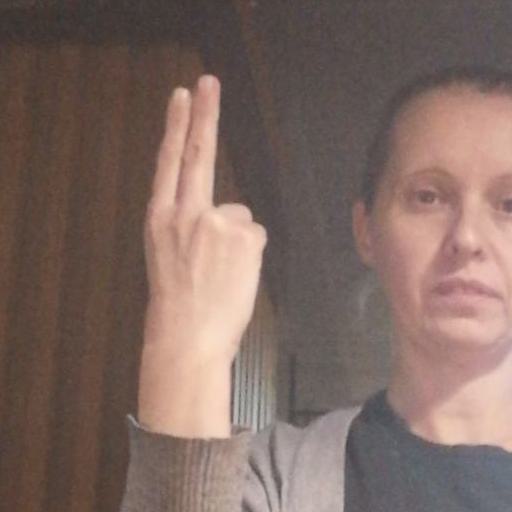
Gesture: two_up_inverted